Clovernook

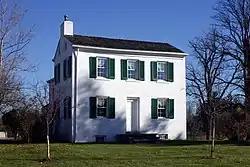
Cary Cottage, childhood home of poets Alice and Phoebe Cary

Clovernook Farm was the family home of poets Alice and Phoebe Cary in what is now North College Hill, Ohio. The farm was once part of a 1 million acre (4,000 km) tract of Springfield Township that was purchased in 1787 by John Cleves Symmes, a New Jersey delegate to the Continental Congress and a pioneer in the Northwest Territory. The first member of the Cary family in southwestern Ohio was Revolutionary War veteran Christopher Cary, who emigrated to Ohio in 1803 to claim the land grant he was awarded by the Federal government for his military service. His son Robert worked on the family farm before leaving home to fight in the War of 1812.